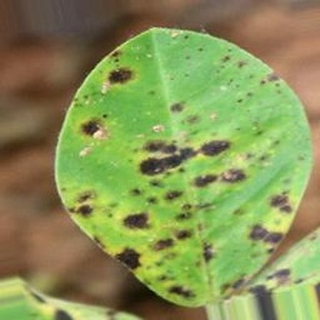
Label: groundnut_late_leaf_spot